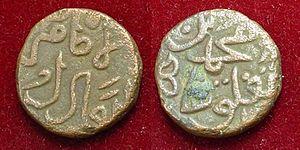
Mouhammed ibn Tughlûq, également connu sous le nom de Prince Juna Khan, né aux environs de 1300 et mort en 1351, est le fils ainé de Ghiyath al-Din Tughlûq, et devient sultan de Delhi de 1325 à sa mort en 1351.